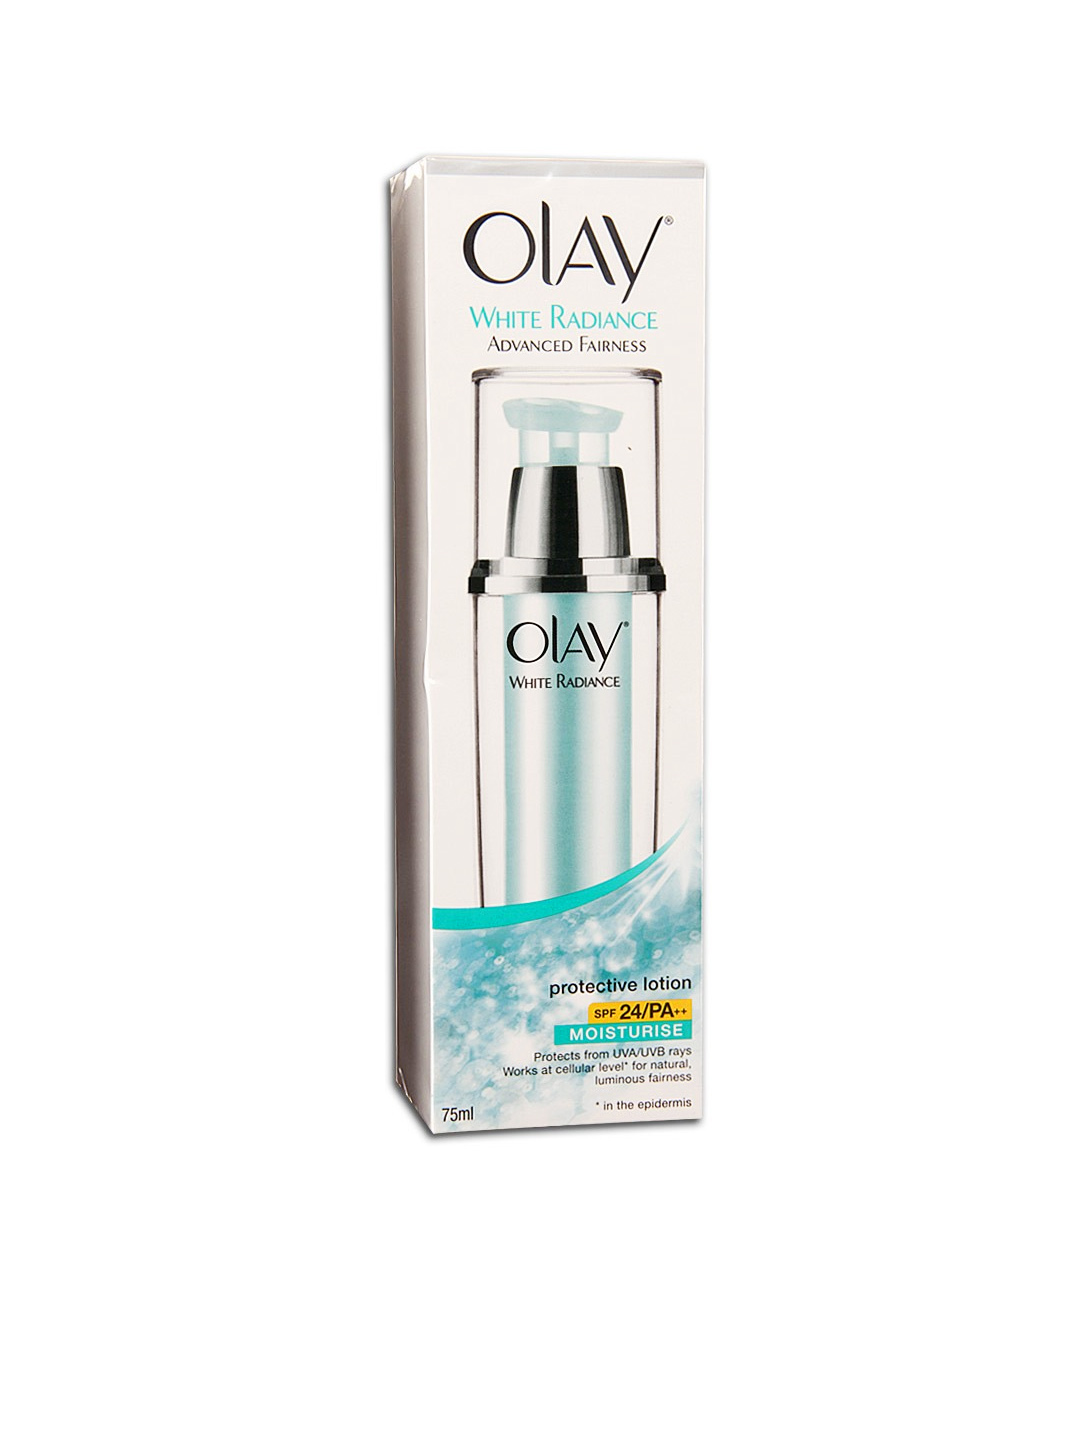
Olay Women White Radiance Advanced Fairness Protective Lotion SPF 24
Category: Personal Care / Skin / Face Moisturisers
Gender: Women
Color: White
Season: Spring 2017
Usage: Casual